St Mary's Church, Purton

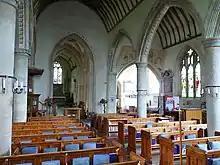
Interior of the church

While the exterior of the building is largely Perpendicular in style, Pevsner writes that the church is "very different inside from what the outside indicates". Both inside and outside, the church has many niches and corbels where statuettes would have been placed, some with elaborate canopies. The east wall of the north transept has two 14th-century carved heads.